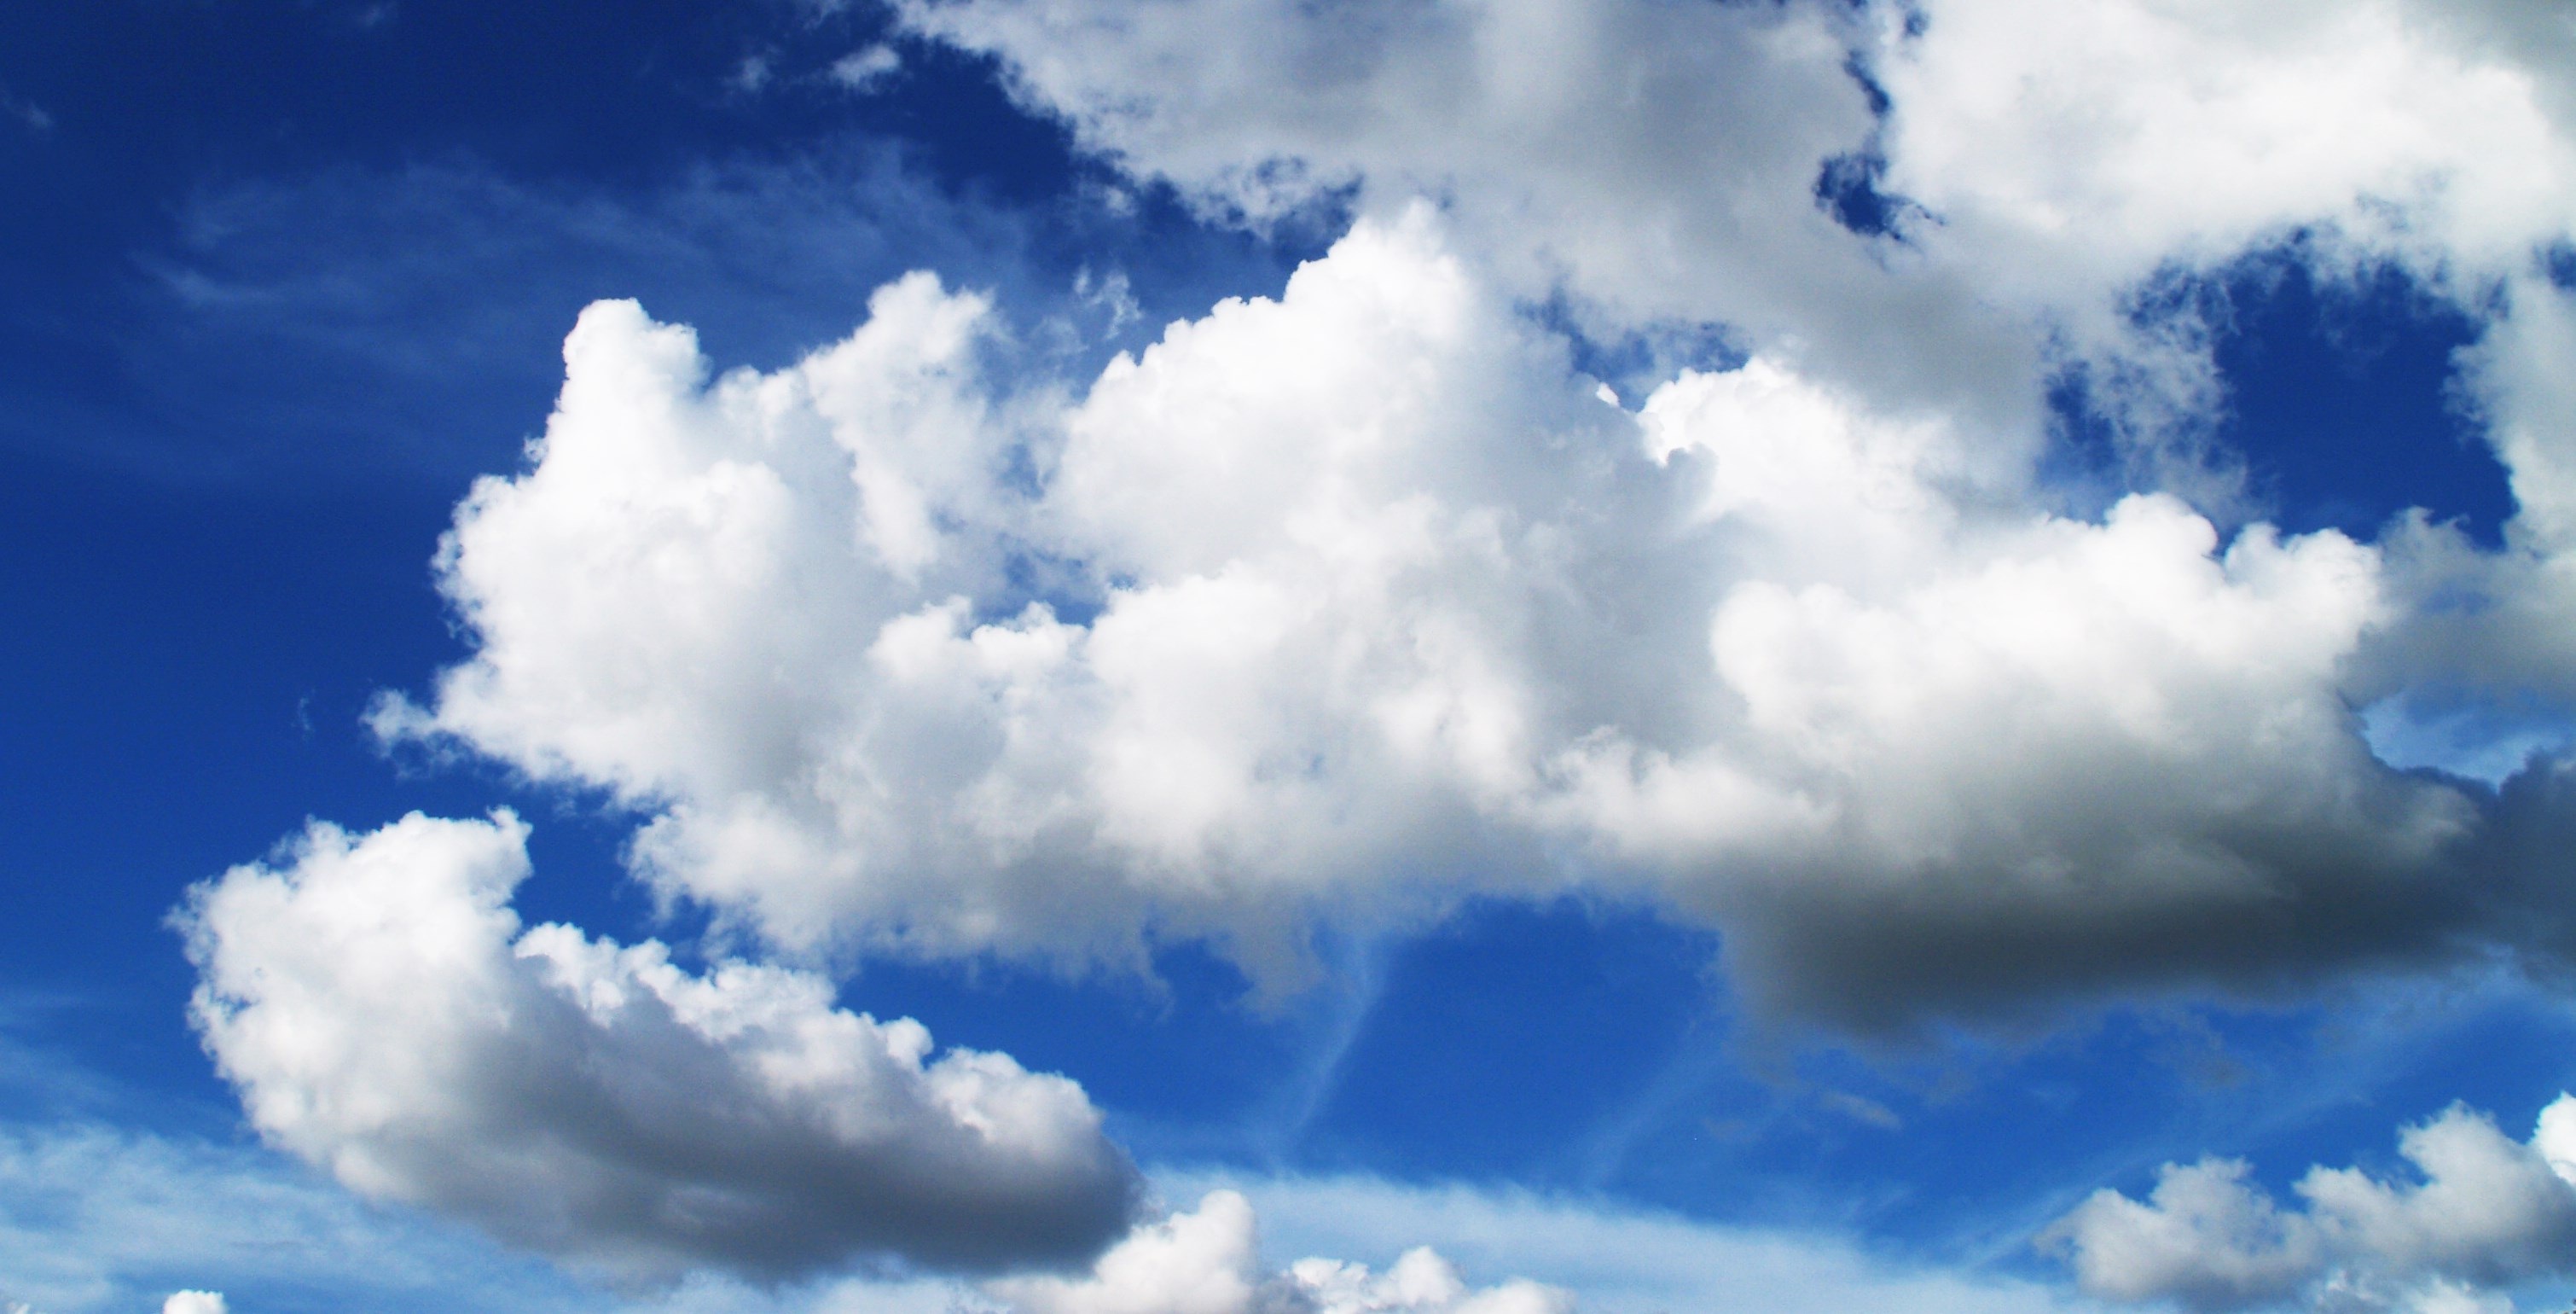
nature, outdoor, light, cloud, sky, white, sunlight, air, atmosphere, summer, daytime, high, heaven, color, weather, peace, cumulus, religion, blue, background, daylight, bright, climate, beauty, beautiful, day, oxygen, pure, heavenly, meteorology, meteorological phenomenon, ozone, atmosphere of earth